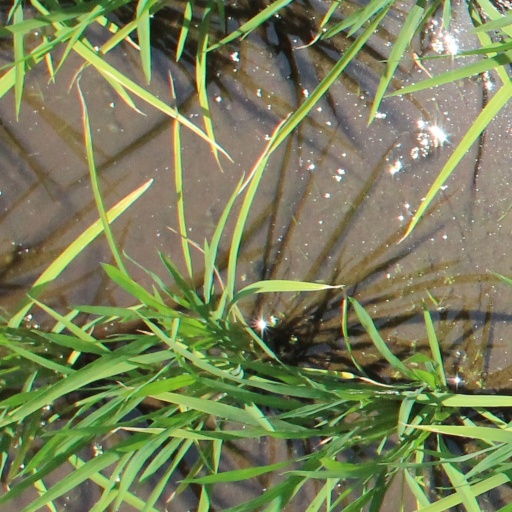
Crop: rice